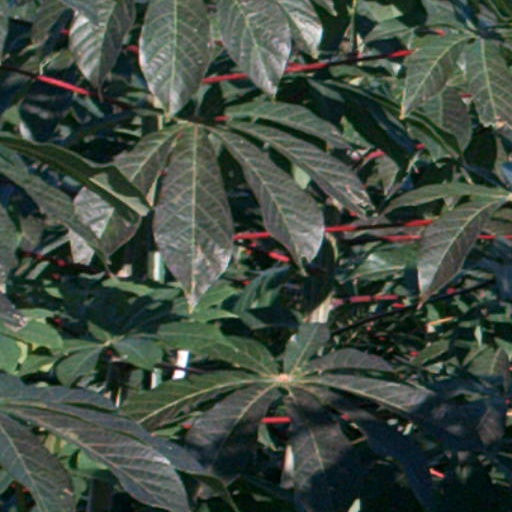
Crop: cassava